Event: Nepal Earthquake
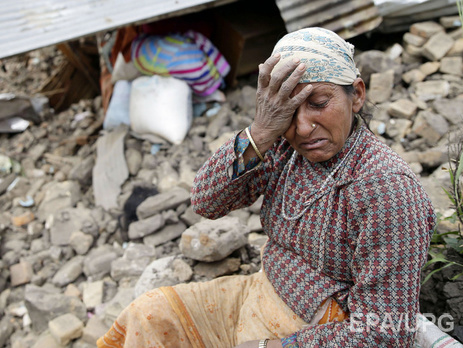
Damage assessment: damage